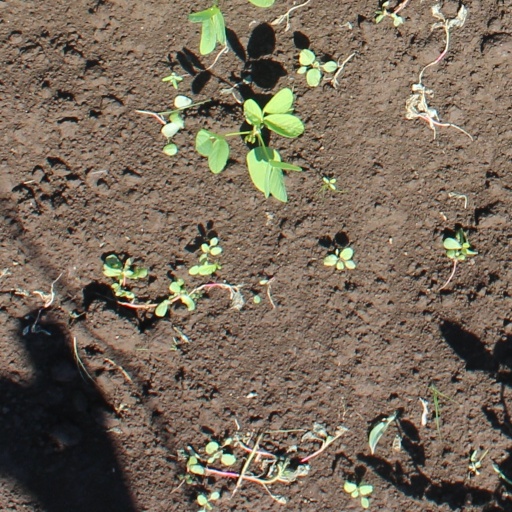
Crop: soybean